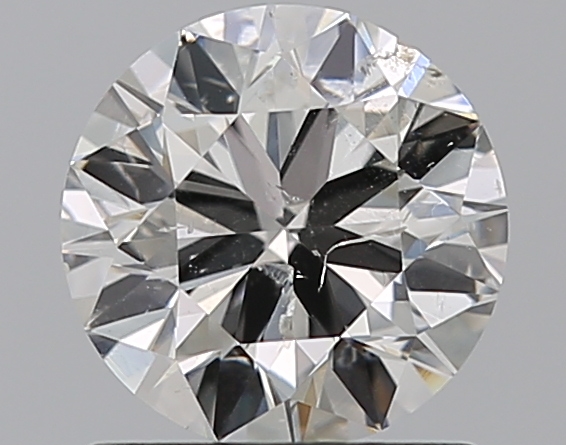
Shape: round
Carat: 1
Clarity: SI2
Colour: H
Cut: VG
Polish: VG
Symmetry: GD
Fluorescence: M
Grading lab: GIA
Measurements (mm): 6.31 x 6.36 x 3.92